Hockney–Falco thesis

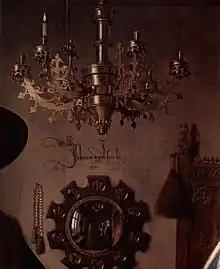
Detail of the chandelier and mirror from Jan van Eyck's 1434 "Arnolfini Portrait", one of Hockney's key examples

As described in "Secret Knowledge", in January 1999 during a visit to the National Gallery, London, Hockney was struck by the accuracy of the small portrait drawings by Jean Auguste Dominique Ingres, and by their resemblance to drawings by Andy Warhol that are known to have been traced from photographic images. He suspected that Ingres had used a camera lucida or similar device.